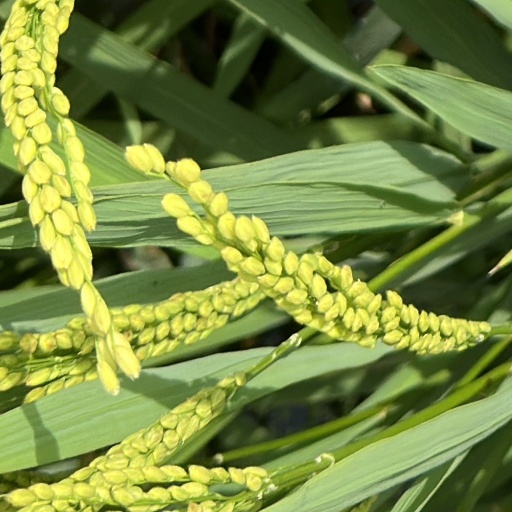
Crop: rice